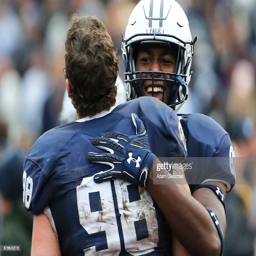
# embraces # during a game against color .